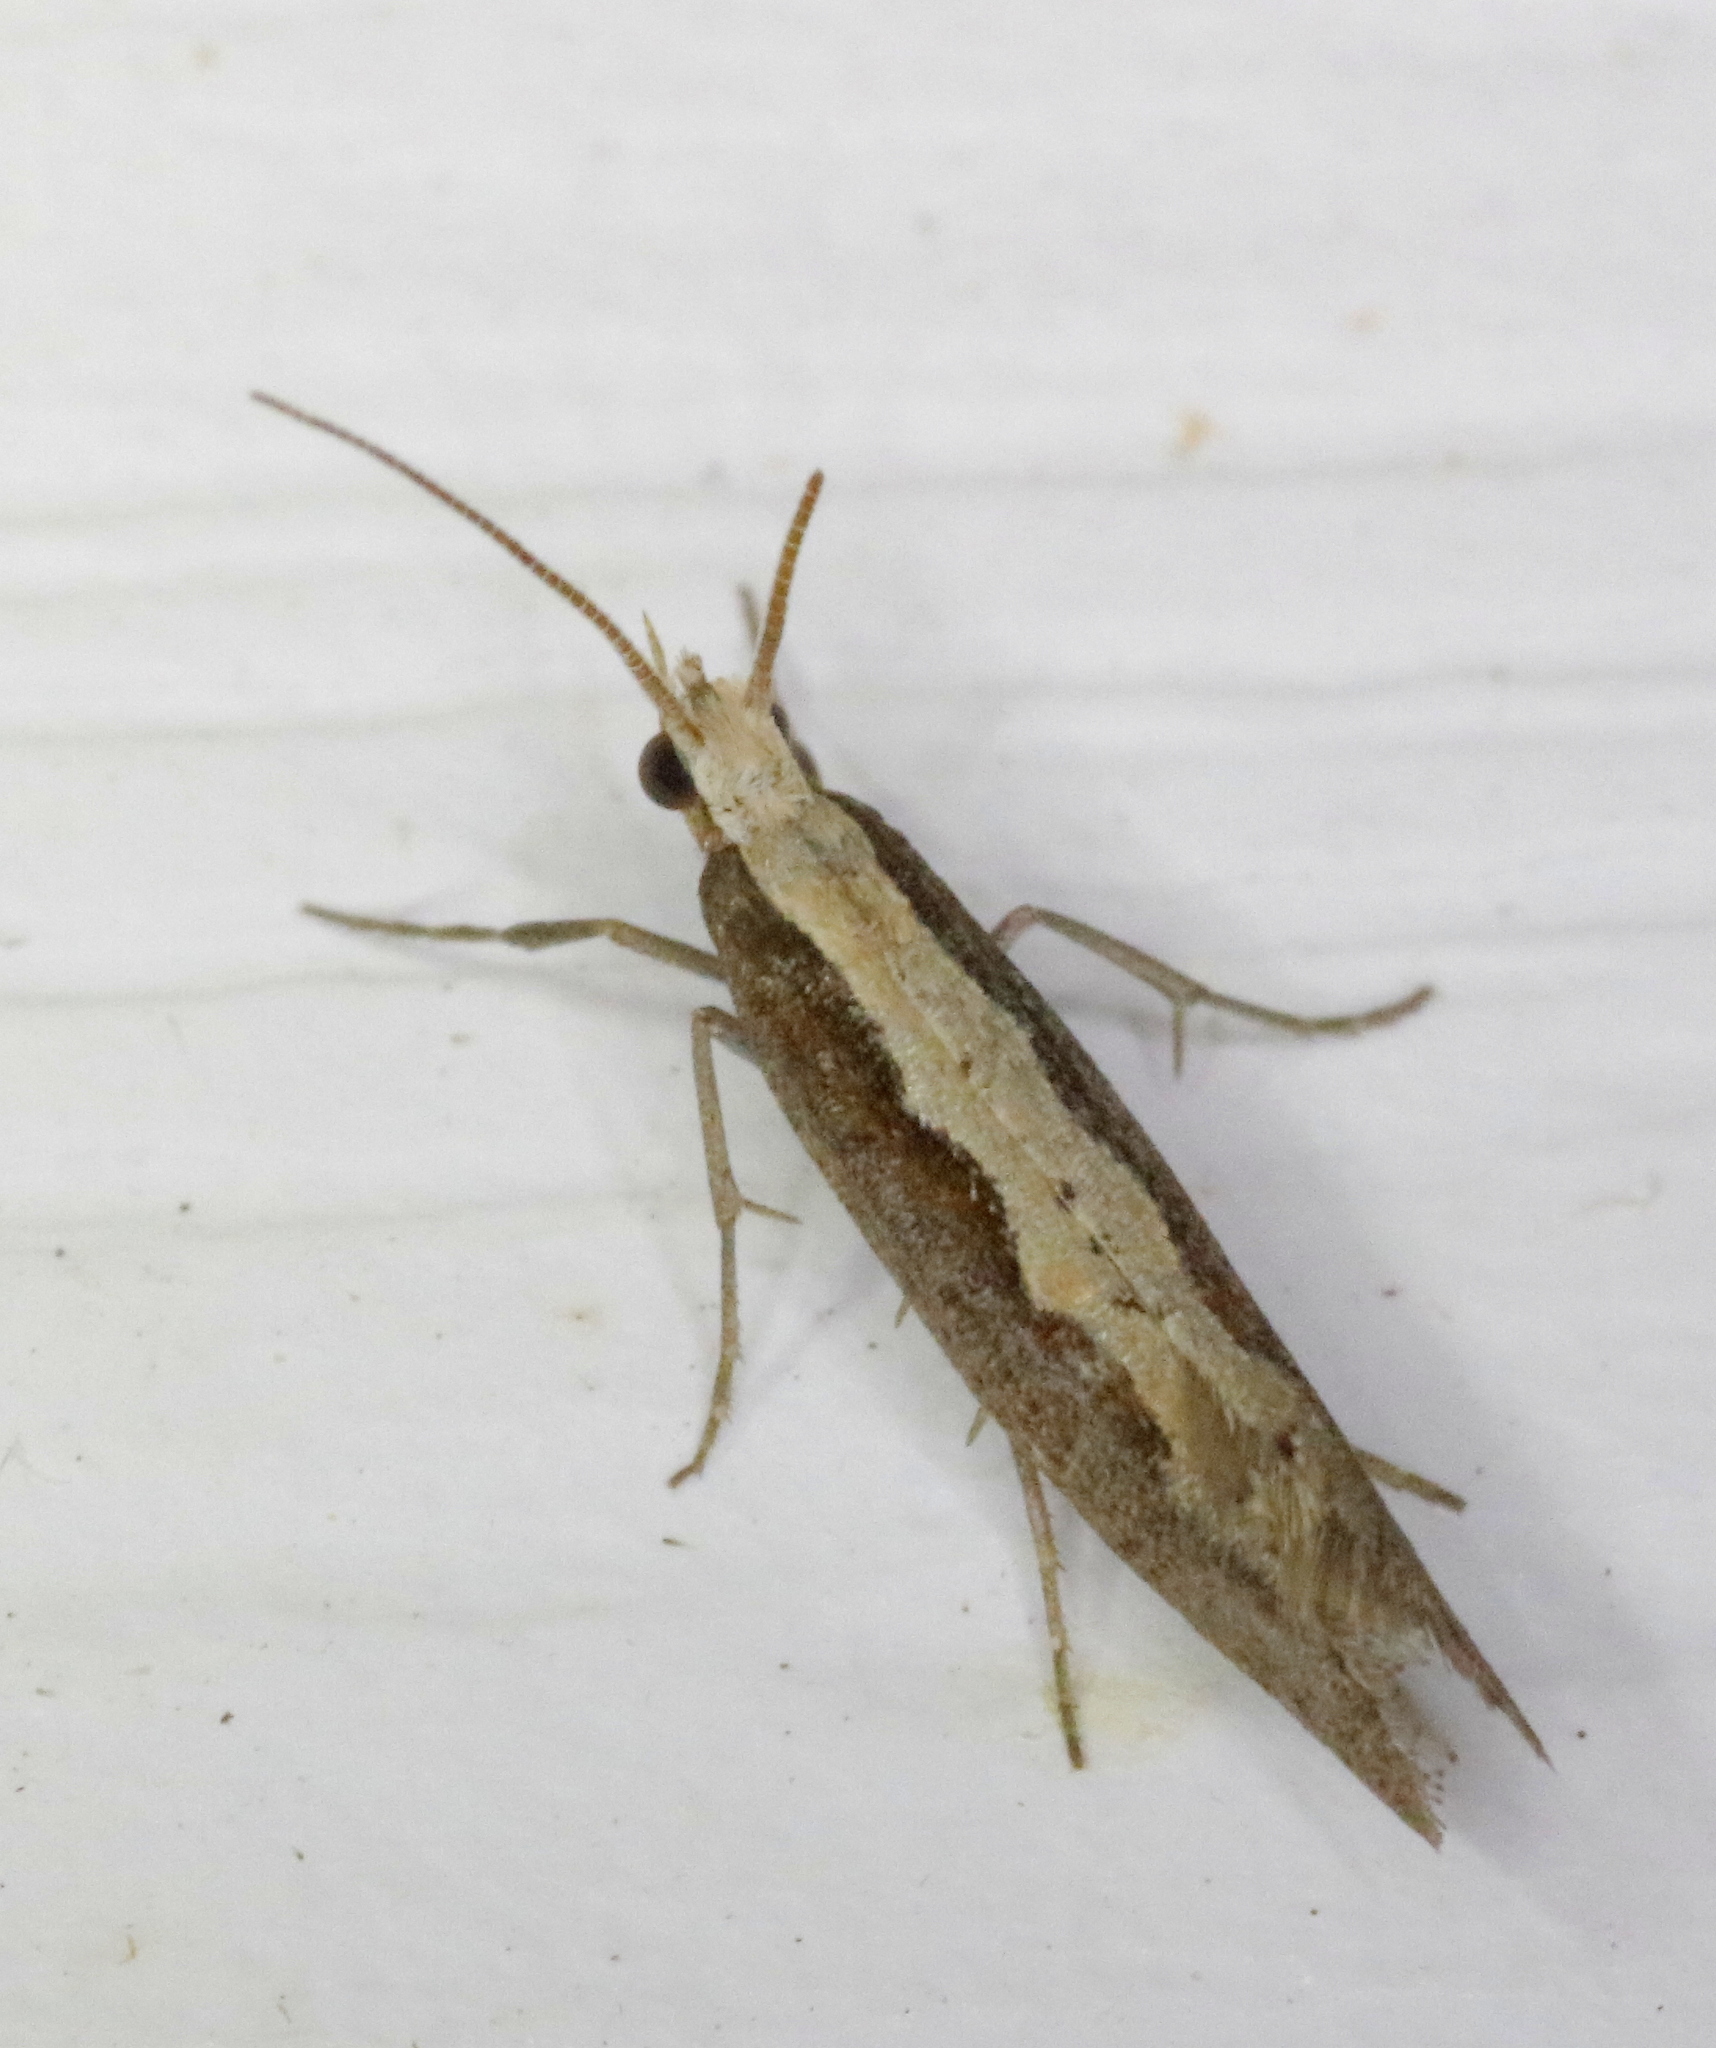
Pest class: diamondback_moth